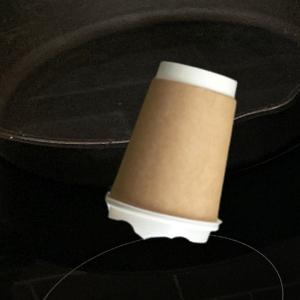
Label: cups